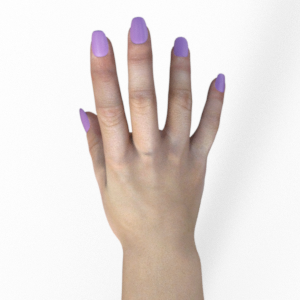
Label: paper